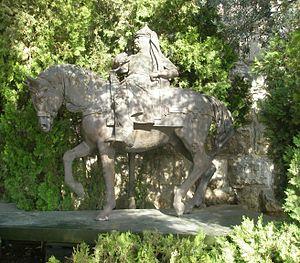
La Tour de David est une ancienne citadelle, aussi appelée la Citadelle de Jérusalem, située au nord-ouest du quartier arménien de la vieille ville de Jérusalem, édifiée près de la porte de Jaffa.
Saladin ou Ṣalāḥ ad-Dīn Yūsuf et Selahedînê Eyûbî, né à Tikrit en 1138 et mort à Damas le 4 mars 1193, est le premier dirigeant de la dynastie ayyoubide, qui a régné en Égypte de 1169 à 1250 et en Syrie de 1174 à 1260. D'origine kurde, Saladin va parallèlement mener les campagnes militaires musulmanes contre les différents États latins d'Orient.
Dans la tradition des deux autres monothéismes et parce que la tradition musulmane fait de Jérusalem -al Quds en arabe- le lieu d'où le prophète de l'islam Mahomet aurait effectué son voyage nocturne, cette ville est aujourd'hui considérée comme une ville sainte par l'islam. Pour autant, ce statut de sainteté de la ville de Jérusalem connaît une mise en place longue puis « connut des hauts et des bas. ».